Great Famine of Mount Lebanon

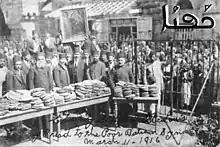
Maronite Patriarch Elias Peter Hoayek distributing bread from Egypt to the hungry

Malnutrition and starvation left the inhabitants vulnerable to the spread of disease at a time of societal upheaval. Malaria, typhus and body lice became widespread amongst a population which grew increasingly susceptible to such illnesses. This was worsened by the movement of troops across the country, who were at greater risk of dying from disease than battle wounds.""